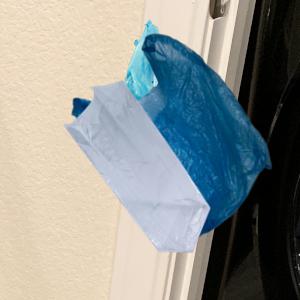
Label: plasticbags